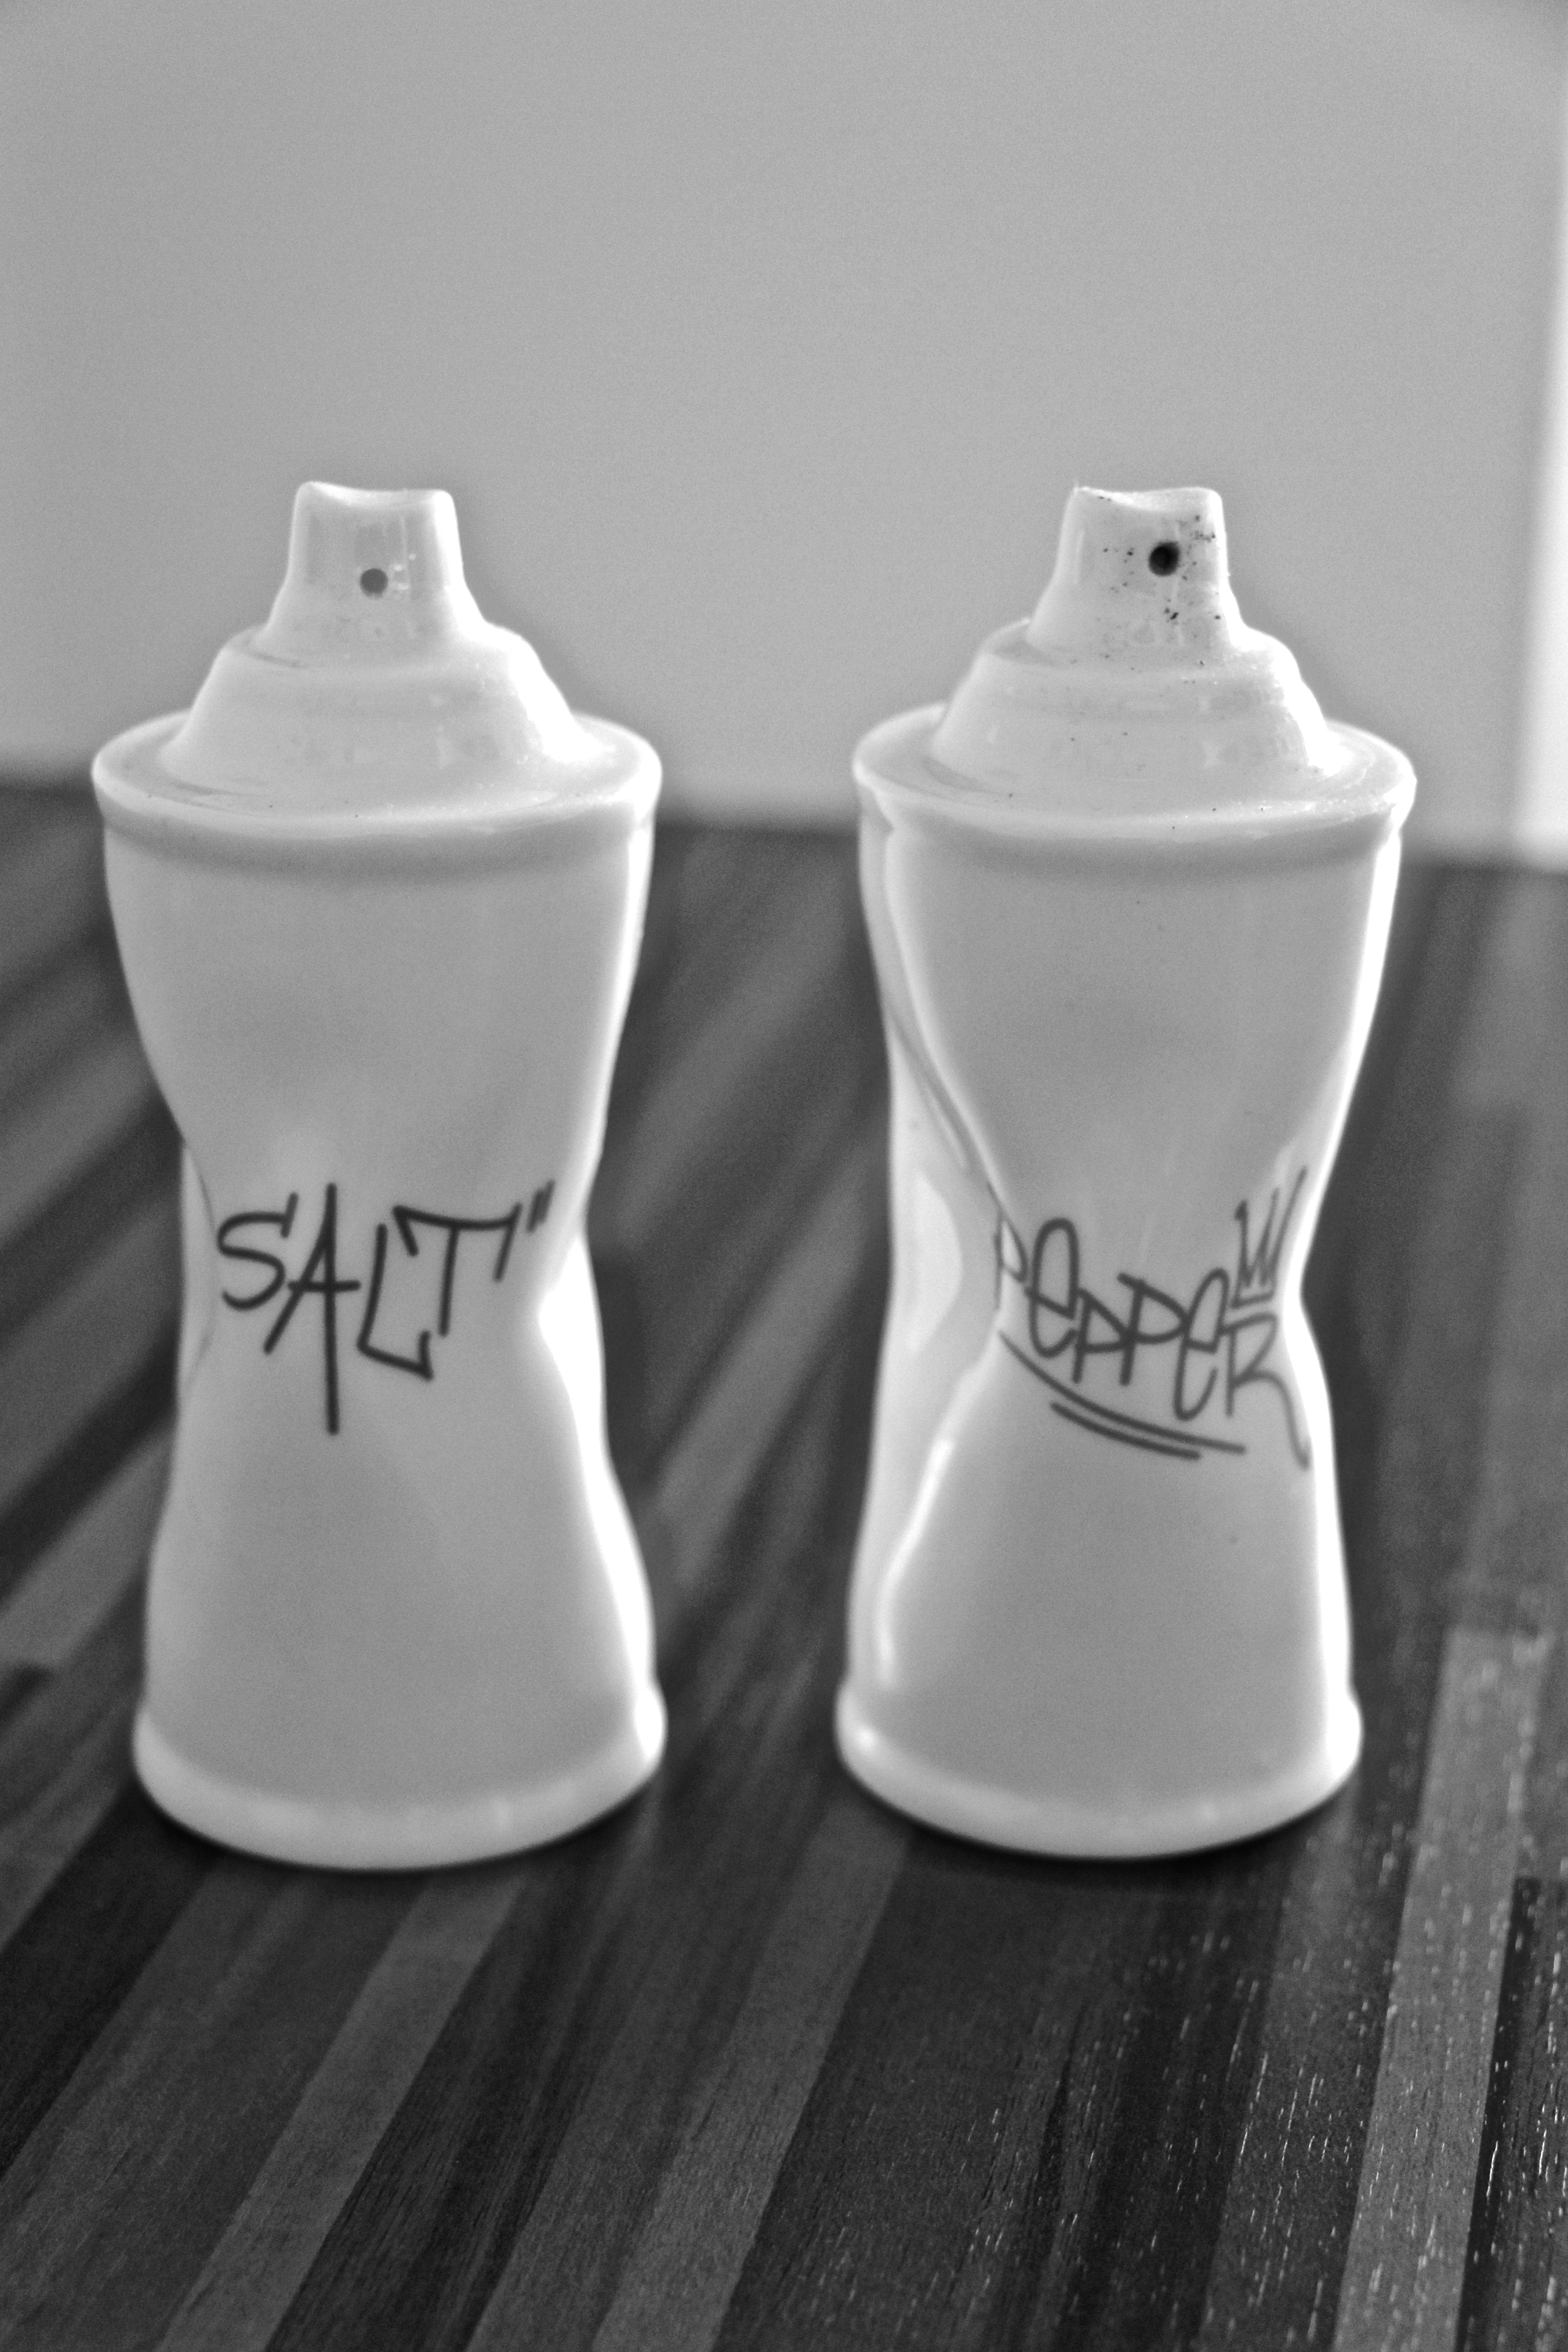
white, cup, decoration, pepper, ceramic, salt, bottle, tableware, black white, product, decorative, spices, porcelain, vessels, salt shaker, dishware, pepper and salt, bidet, plumbing fixture, drinkware